Philippines

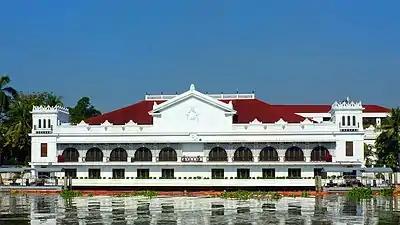
Malacañang Palace is the president's official residence.

The Philippines has a tropical maritime climate which is usually hot and humid. There are three seasons: a hot dry season from March to May, a rainy season from June to November, and a cool dry season from December to February. The southwest monsoon (known as the ) lasts from May to October, and the northeast monsoon lasts from November to April. The coolest month is January, and the warmest is May. Temperatures at sea level across the Philippines tend to be in the same range, regardless of latitude; average annual temperature is around but is in Baguio, above sea level. The country's average humidity is 82 percent. Annual rainfall is as high as on the mountainous east coast, but less than in some sheltered valleys.